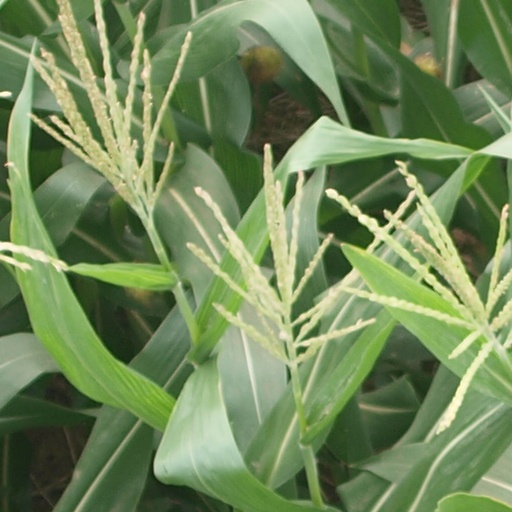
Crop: maize; corn